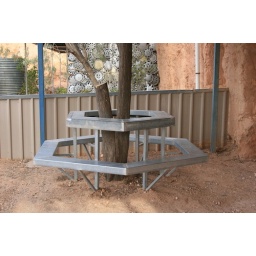
Only picknic table going around a tree I have seen, not a lot of trees in Coober Pedy